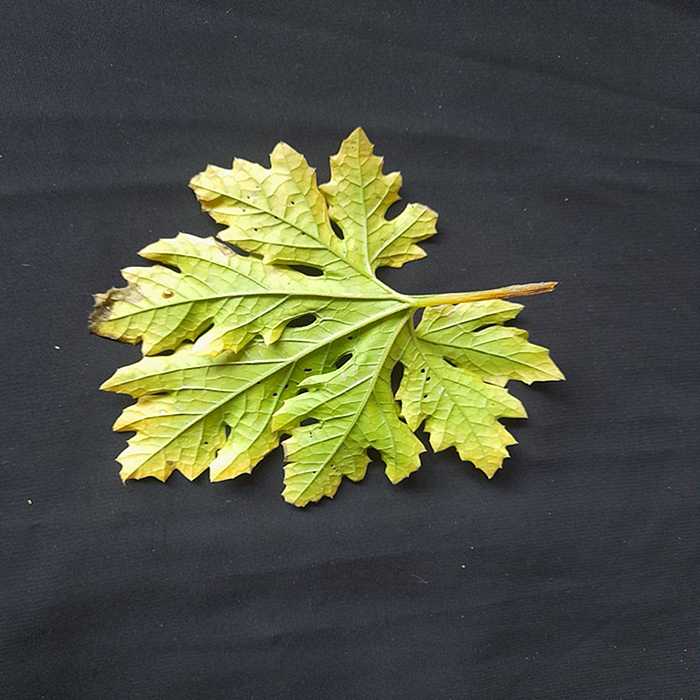
Plant: Bitter Gourd
Label: Fusarium wilt